Johann Jakob Pfeiffer

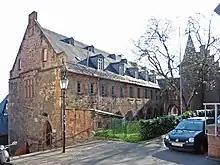
The "Kugelhaus" residence of the Marburg Theology Faculty, where Pfeiffer died in 1791

Through his marriage to his second wife, Pfeiffer became the brother-in-law of , , and , all of whom were married to his wife's sisters.